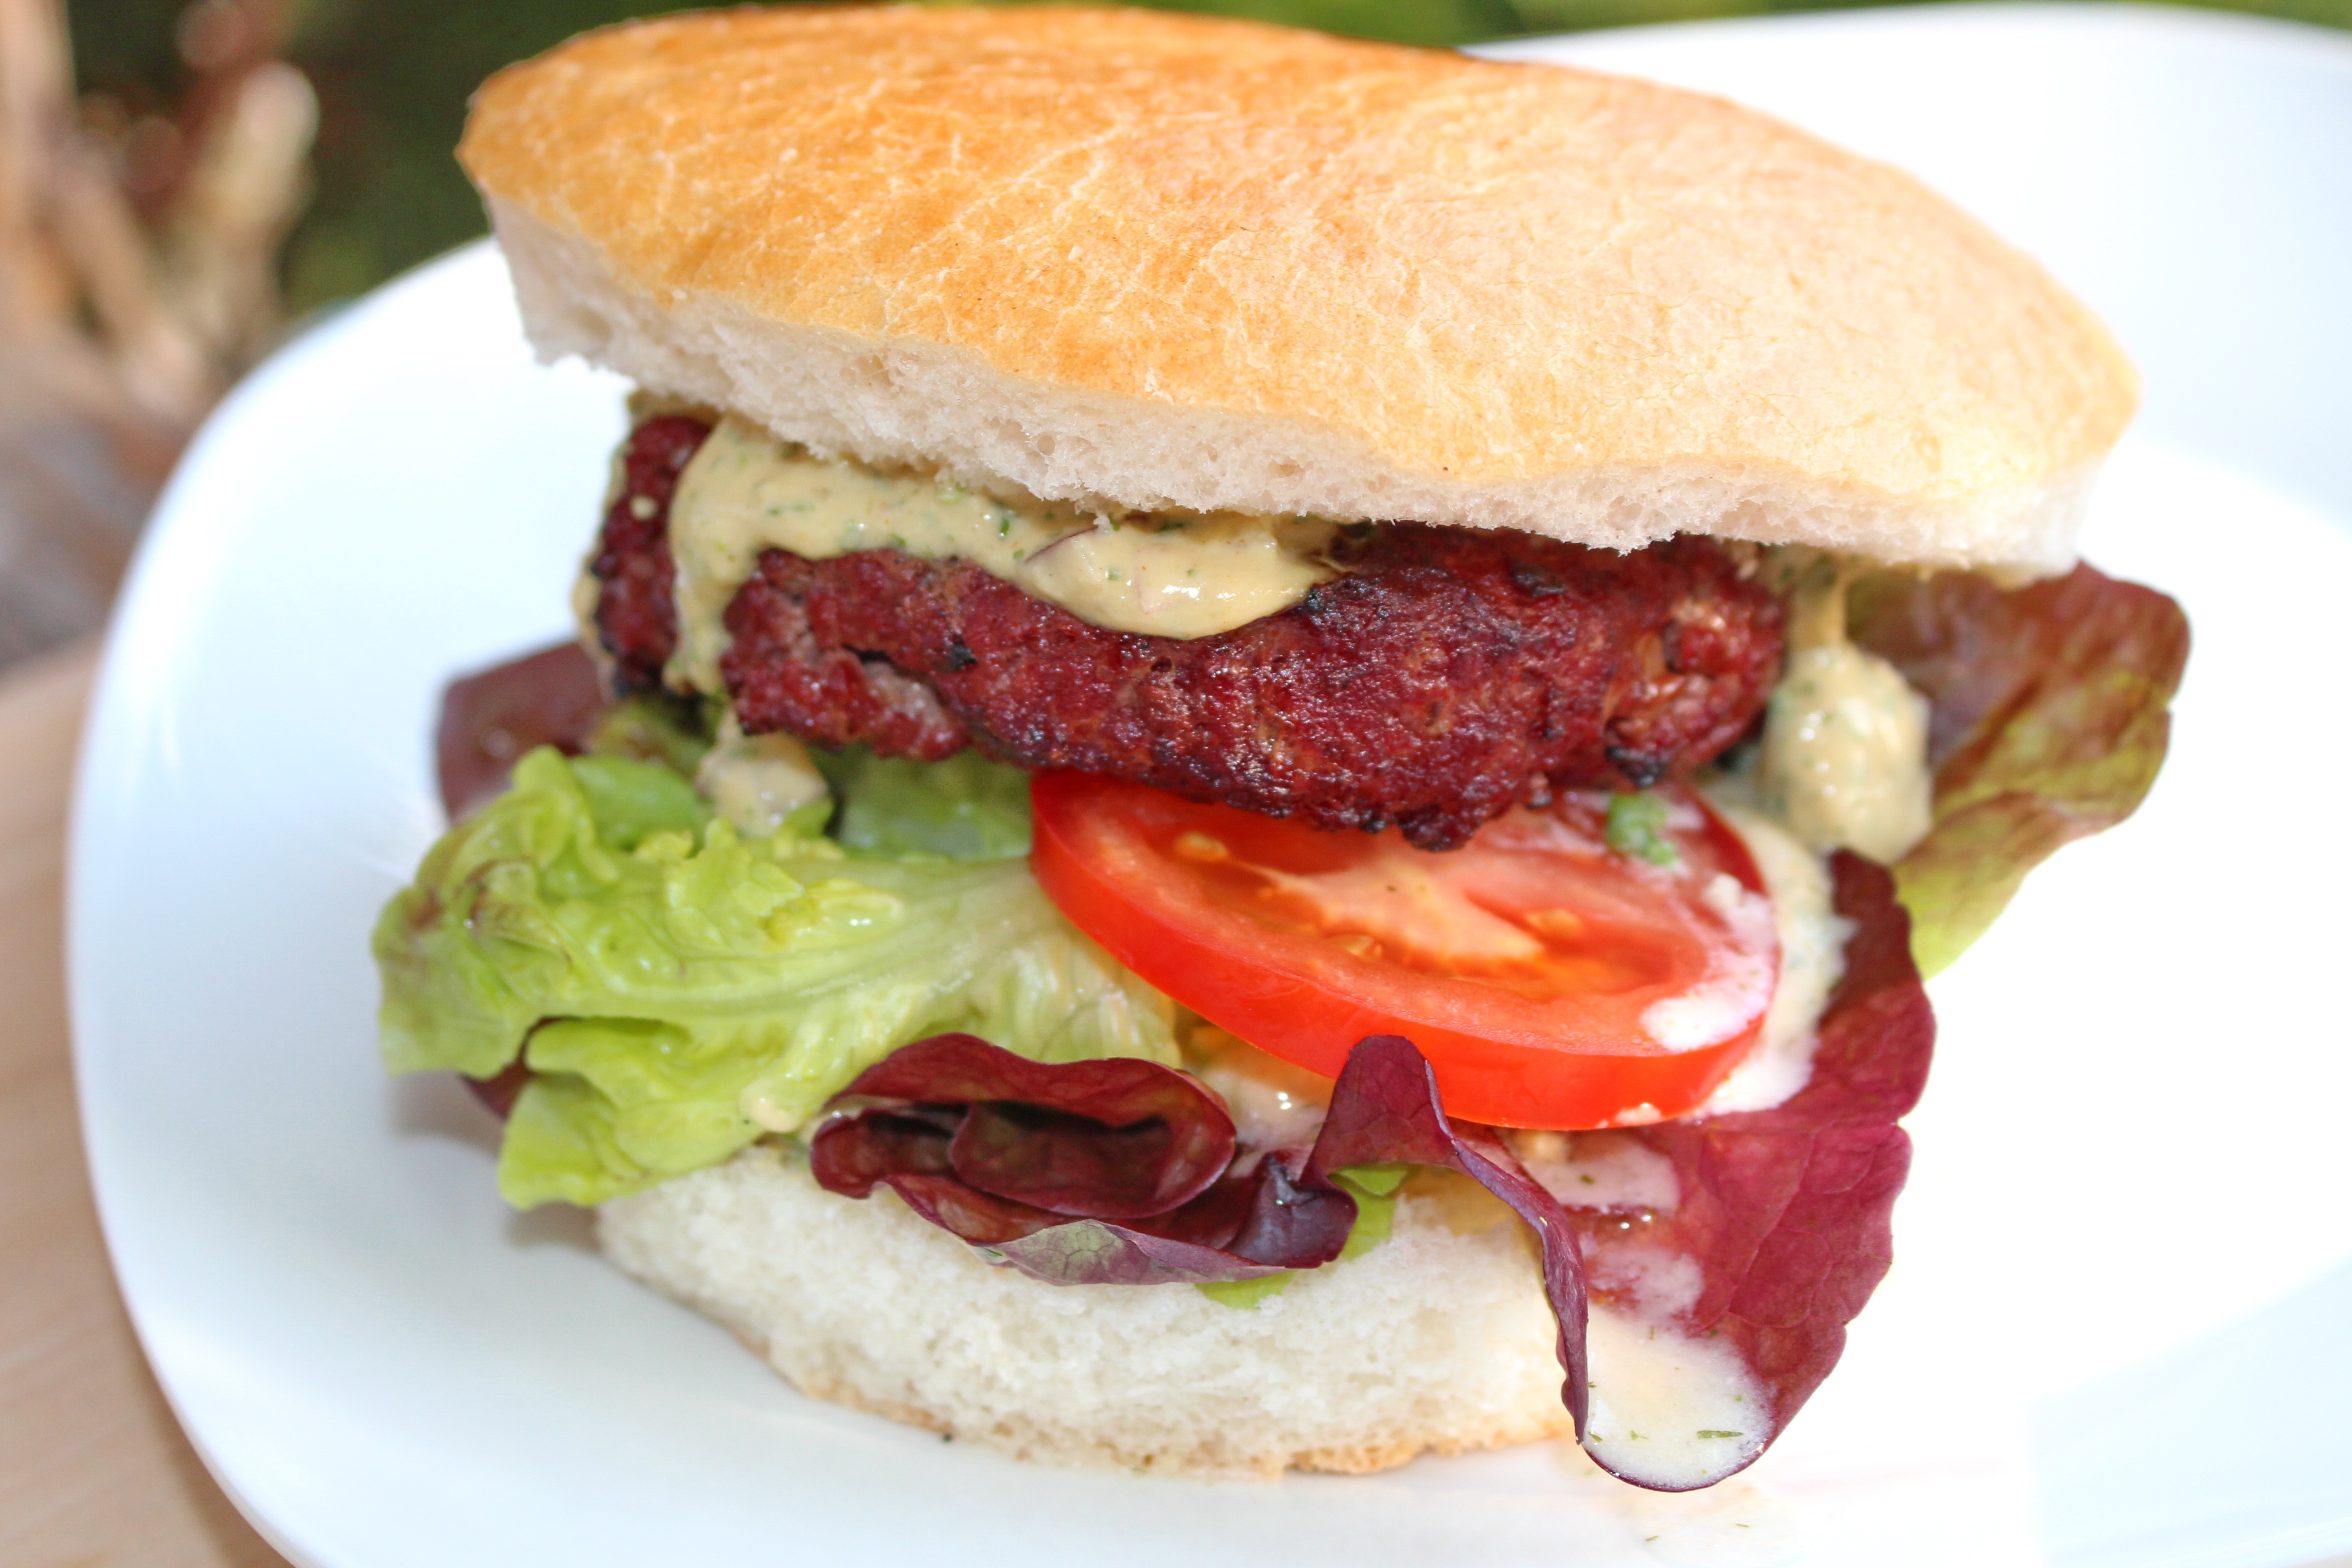
dish, food, produce, bbq, fast food, meat, barbecue, cuisine, delicious, hamburger, burger, sandwich, grill, cheeseburger, slider, whopper, veggie burger, breakfast sandwich, blt, submarine sandwich